Herz-Jesu-Kirche, Munich

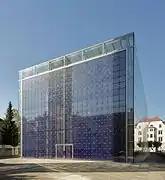
Herz Jesu Church in 2014

Herz-Jesu-Kirche (Sacred Heart Church) is a Catholic Church in the Neuhausen-Nymphenburg borough of Munich, Bavaria, Germany. It is part of the Archdiocese of Munich and Freising. The church was consecrated by archbishop Friedrich Wetter on 26 November 2000.